Convoi des 31000

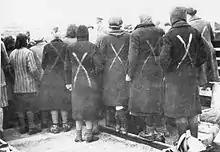
Female prisoners in Ravensbrück with white crosses on their clothes.

On 12 February, the women were sent to Block 26. The following day after walking in the snow for two hours, the women are tasked with clearing a field with shovels, as part of the Birkenau Camp's expansion. For sustenance they received half a litre of black coffee in the morning, thickened water as a soup at noon and 300g of bread in the evening, sometimes with margarine, jam, sausage or cheese. Several women died, including: Berthe Lapeyrade, who refused to get up after falling in a swamp and was beaten to death; Alice Varailhon, shot by a guard; Annette Epaud, who was sent to Block 25 then to the gas chamber because she gave water to an inmate who was thirsty.